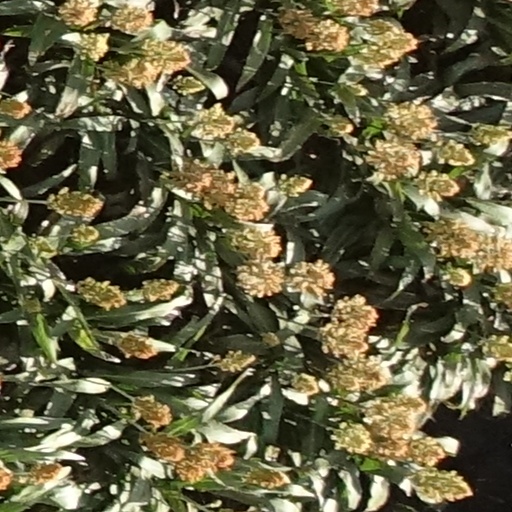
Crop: sorghum